Paterson, New South Wales

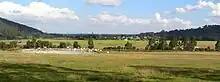
Viewing south to Paterson village. The rising ground to left and right forms the mouth of the Paterson Valley

By the time the railway arrived in 1911 the long-term decline of river transportation had taken its toll. With ironic symbolism the railway line passed directly over the wharf and a mishap during the construction of the railway bridge in 1909 sunk one of the local boats, the Anna Maria, which had been contracted to carry the BHP made girders. The boat was salvaged but was nearly destroyed again when a spark from a steam train set it ablaze. The last steam boats visited the area in the 1930s.